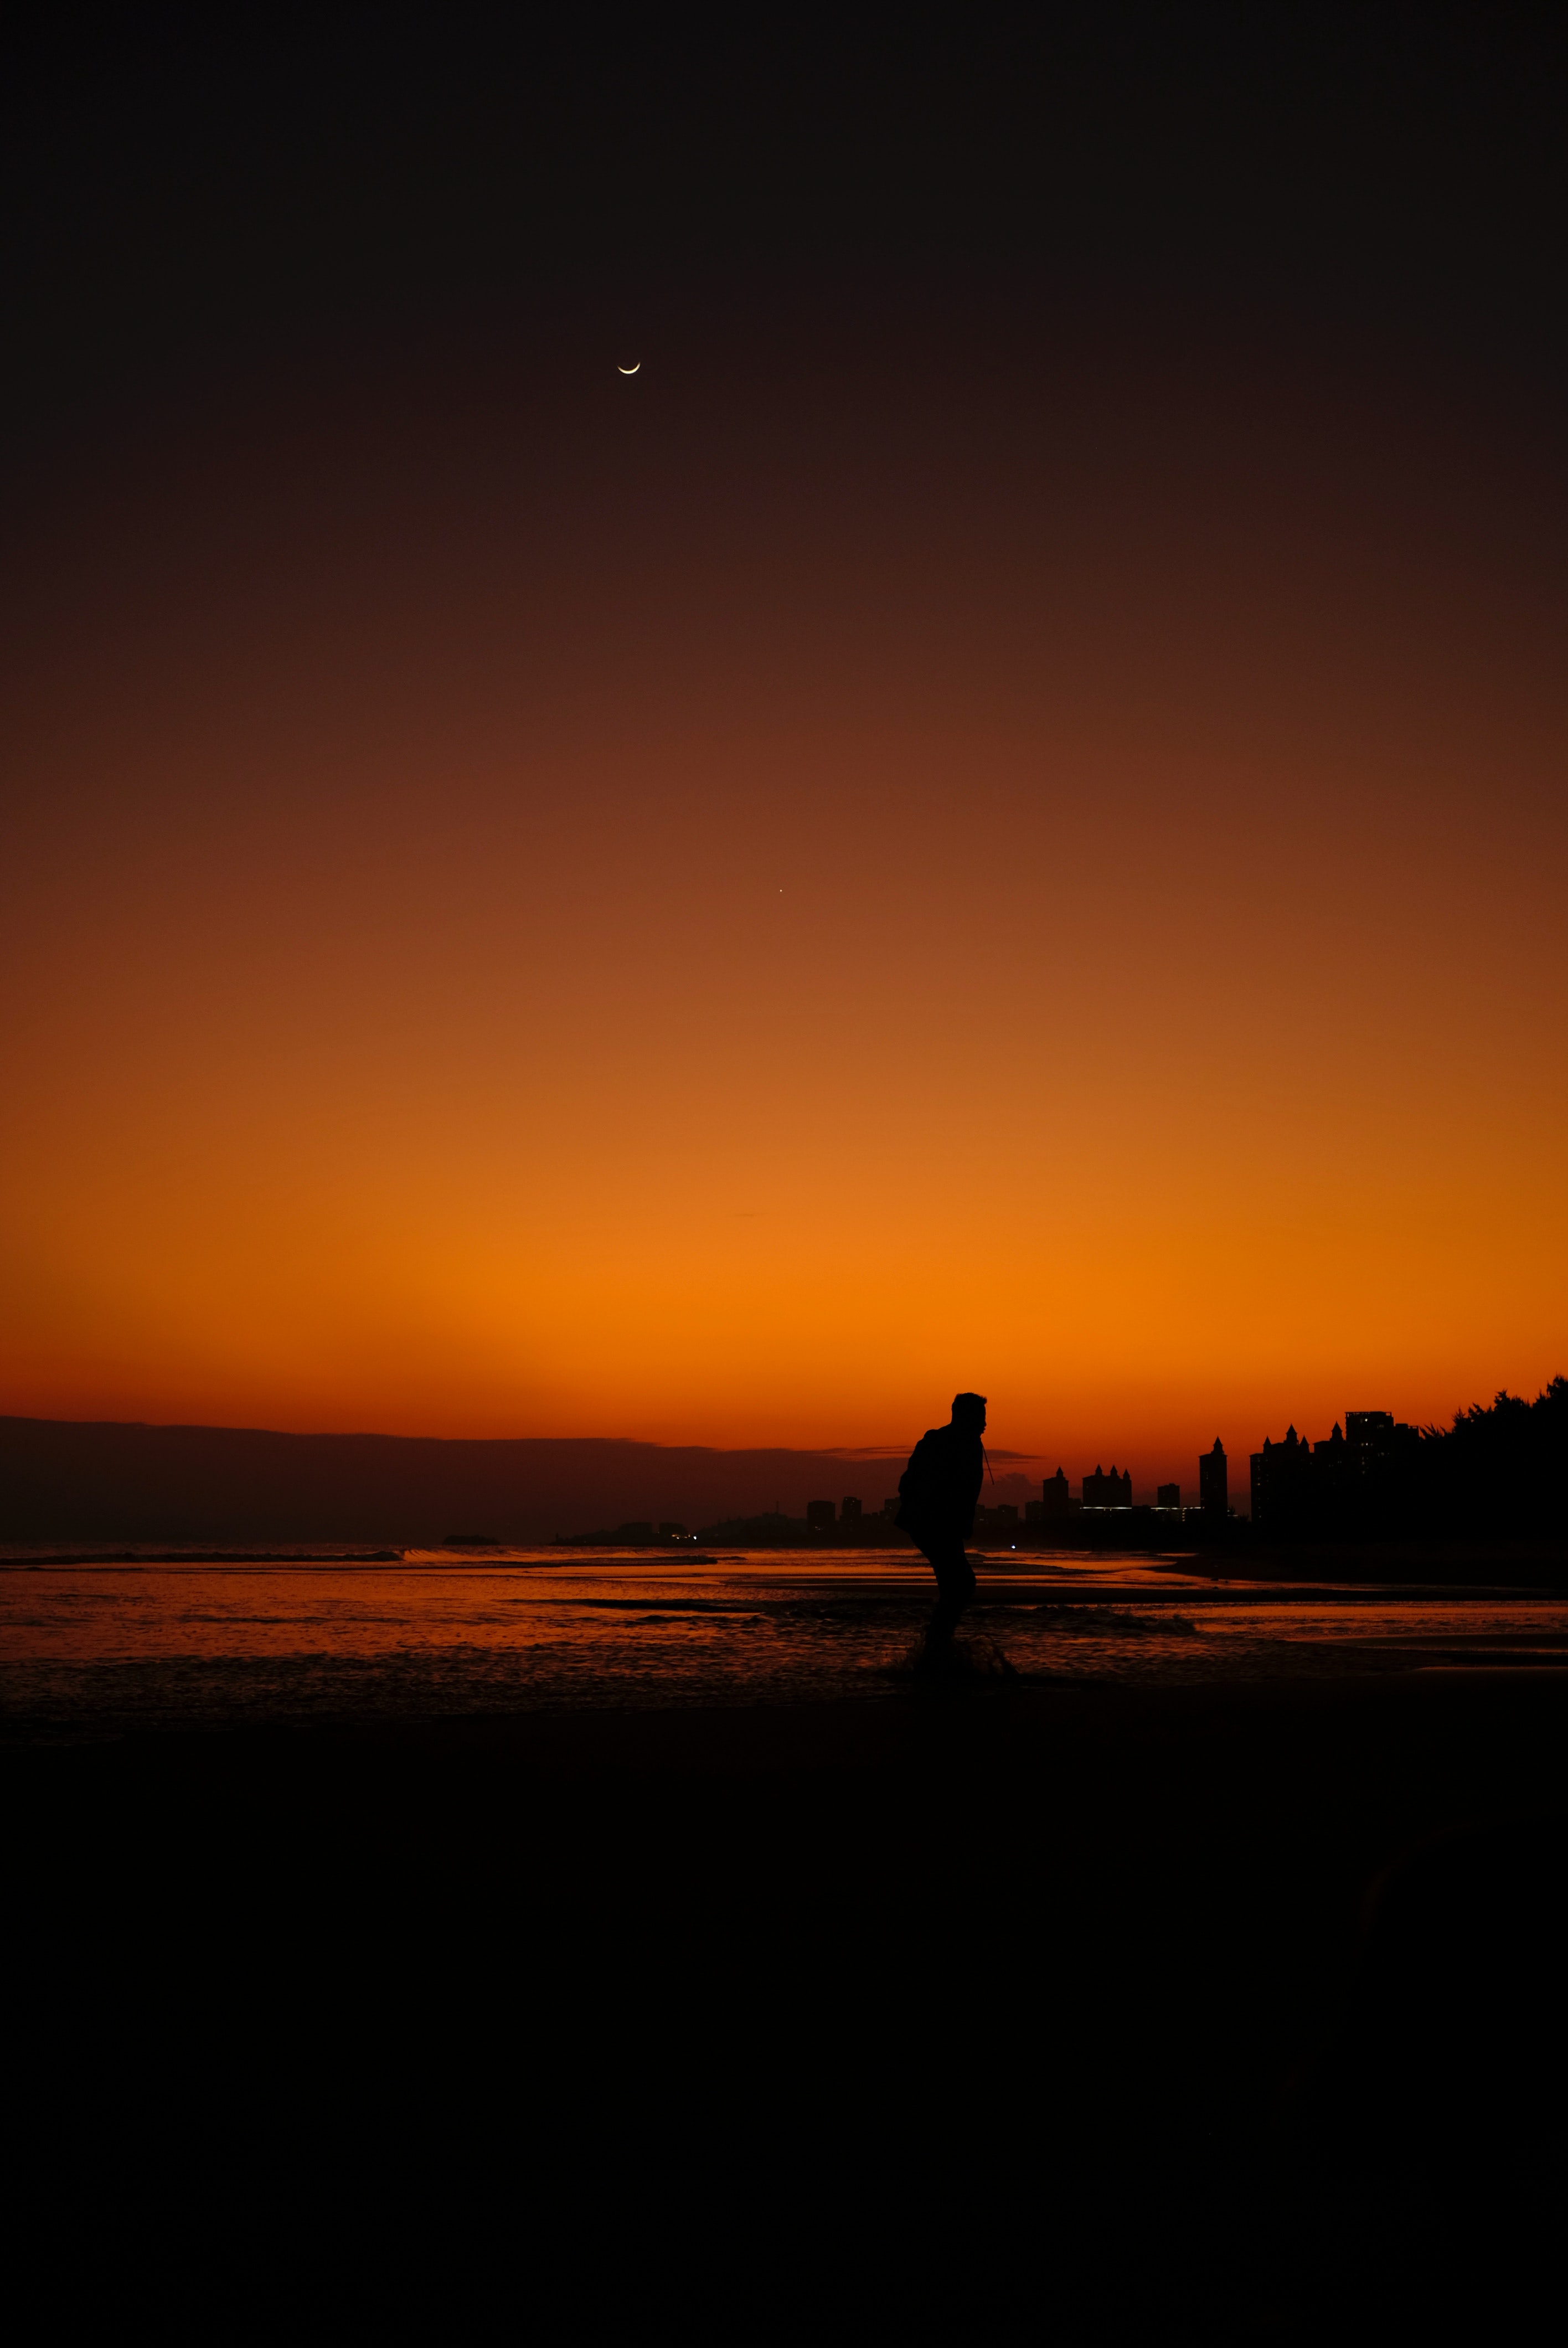
sky, water, afterglow, body of water, red sky at morning, dusk, sunrise, sunset, horizon, astronomical object, tree, landscape, beach, natural landscape, sun, wind wave, heat, lake, dawn, backlighting, ocean, evening, reflection, coast, sound, wave, seabird, darkness, silhouette, sea, tropics